Nash, Buckinghamshire

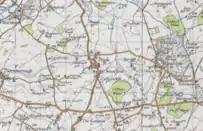

According to the British Geological Survey, the bedrock consists of Mudstone with superficial deposits of sand and gravel from river terraces and glaciofluvia deposits.